Barron Collier Bridge

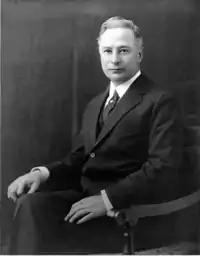
Barron G. Collier, the bridge's namesake

Barron G. Collier, who owned the Hotel Charlotte Harbor, was one of the main proponents of building a new bridge for the Tamiami Trail. Work began on the original Barron Collier Bridge in December 1929. The original Barron Collier Bridge was built a block east of the Charlotte Harbor Bridge at King Street (right next to Collier's hotel). The construction of the bridge necessitated the demolition of the Atlantic Coast Line Railroad’s dock at King Street, as well as its original passenger depot. The railroad built a new passenger depot on Taylor Road as a result, which still stands today.